Yaupon tea

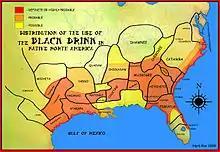
Map of the geographical extent of black drink use by Indigenous peoples of the Southeastern Woodlands prior to 19th century Indian removal

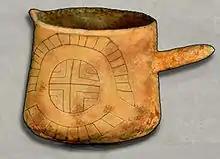
Ceramic beaker from Cahokia with woodhenge motif

Archaeologists have demonstrated the use of various kinds of "beloved drink" among Native American groups stretching back far into antiquity, possibly dating to Late Archaic times (8000 to 1000 BCE). During the Hopewell period (100 BCE to 500 CE), the shell cups known from later black drink rituals become common in high-status burials along with mortuary pottery and engraved stone and copper tablets. The significance of the shell cups may indicate the beginning of black drink ceremonialism. The fact that both the shells and the yaupon holly come from the same geographical location may indicate they were traded together in the Hopewell Interaction Sphere. The appearance of shell cups can be used as a virtual marker for the advent of Hopewell culture in many instances. During the Mississippian culture period (800–1600 CE), the presence of items associated with the black drink ceremony had spread over most of the south, with many examples from the cities of Cahokia, Etowah, Spiro, and Moundville.